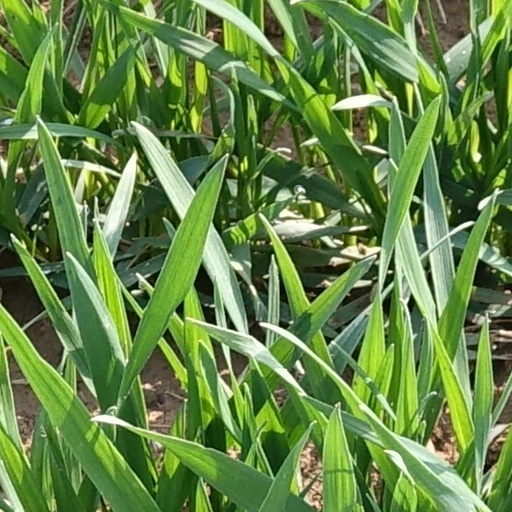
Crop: wheat